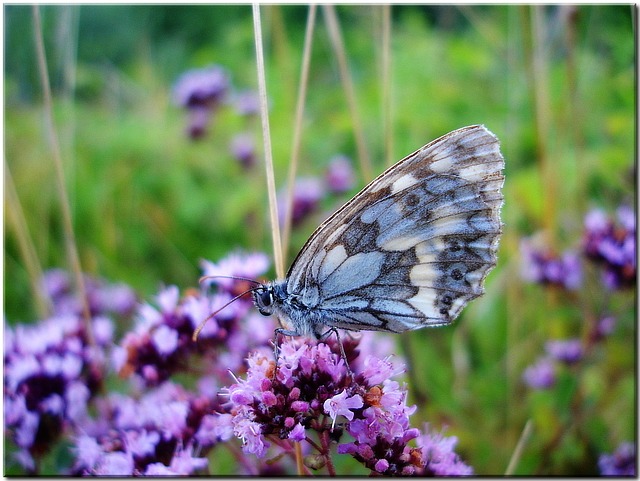
Label: farfalla